Arceto Clark

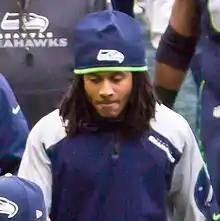
Clark in 2013.

Arceto Martinez Clark (born September 29, 1989) is a former American football wide receiver. He played college football for the Mississippi State. He signed with the Seattle Seahawks as an undrafted free agent in 2013. With the Seahawks, he won Super Bowl XLVIII over the Denver Broncos.